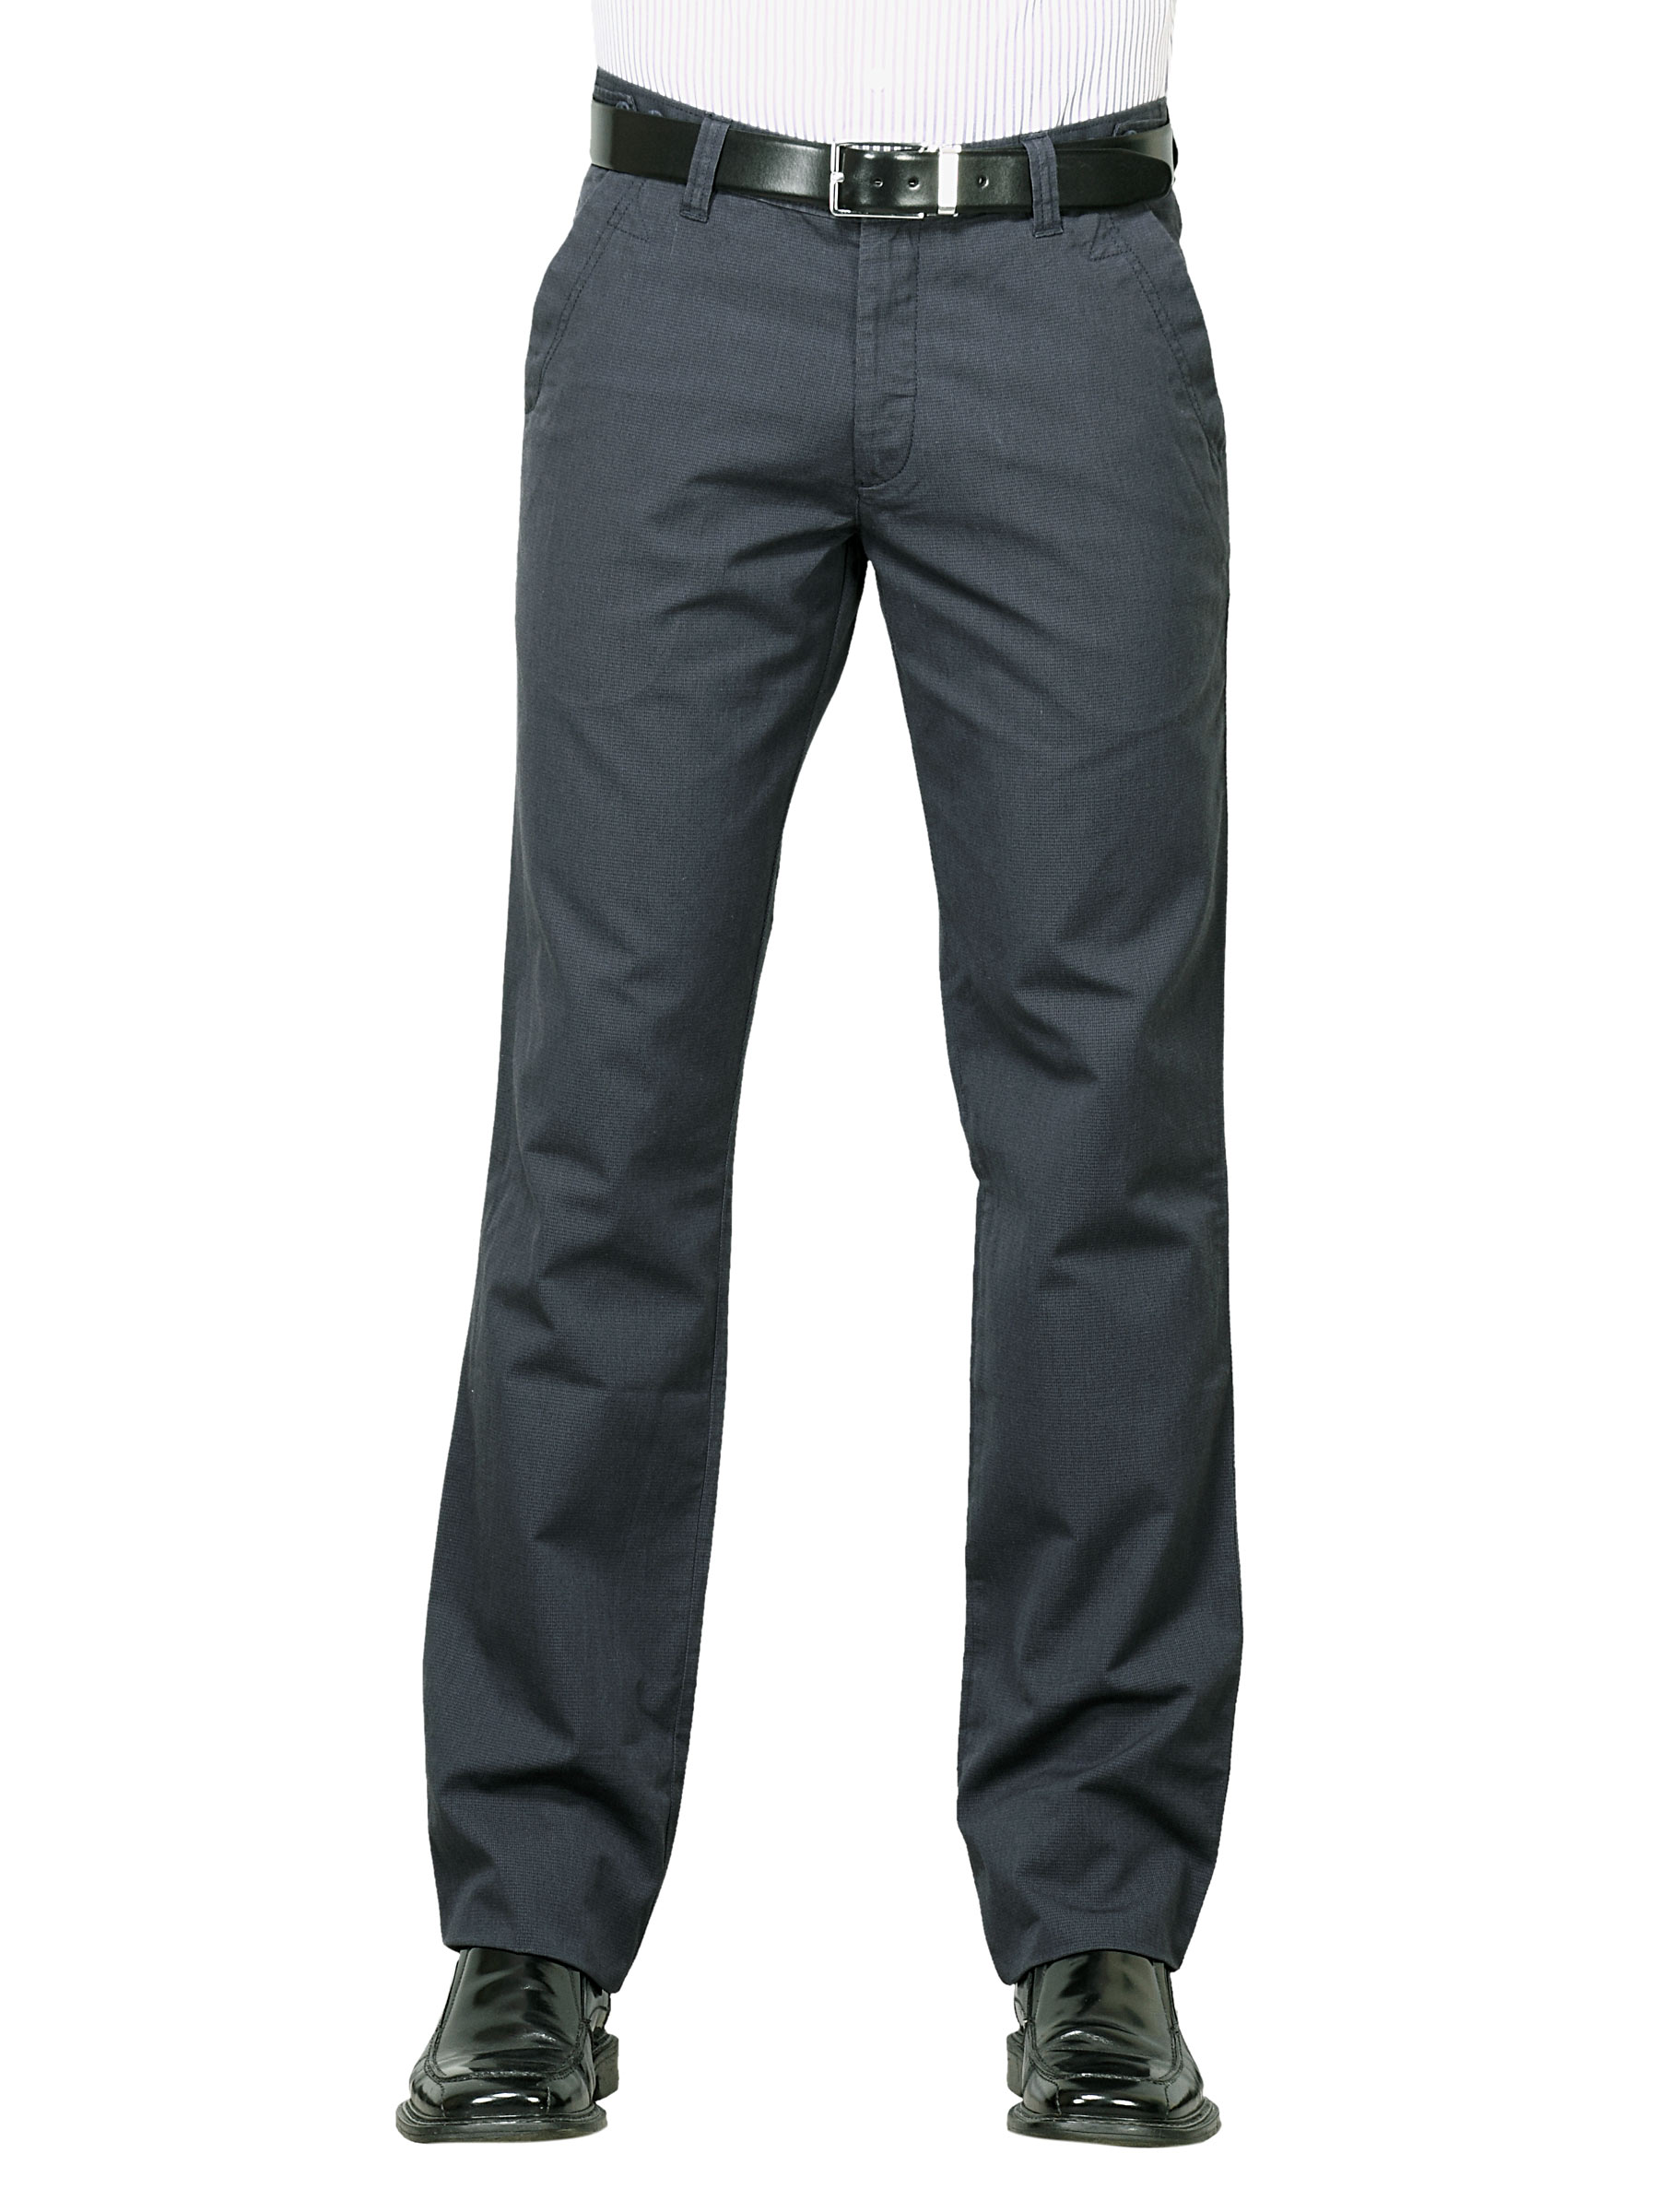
Scullers Men Scul Navy Blue Trousers
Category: Apparel / Bottomwear / Trousers
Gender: Men
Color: Navy Blue
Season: Summer 2011
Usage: Formal